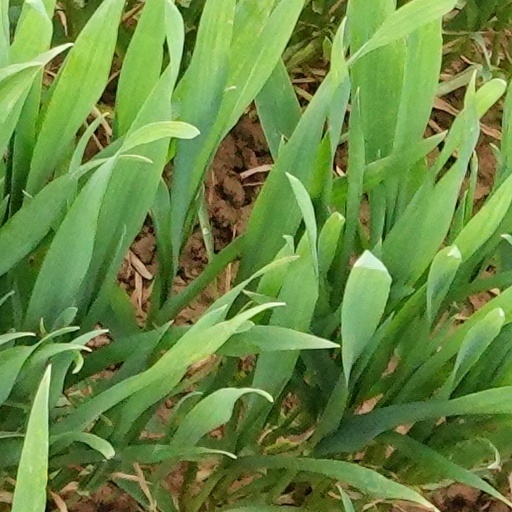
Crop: wheat